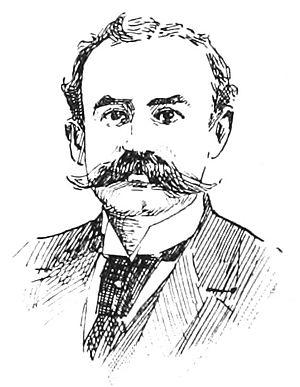
""La Nouvelle Chambre""
Pour un article plus général, voir Élections sénatoriales françaises.
Écrosnes est une commune française située dans le département d'Eure-et-Loir en région Centre-Val de Loire.
Gustave Lhopiteau, avocat, avoué et homme politique français, est né à Écrosnes, Eure-et-Loir, le 26 avril 1860 et mort le 3 octobre 1941 à Chartres.
Adelphe Chasles : 1843-1848 - Maire de Chartres de 1830 à 1847, conseiller général du canton de Voves depuis 1833, député d'Eure-et-Loir ;